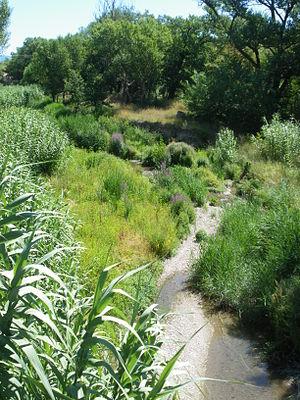
La Mède, Rivière du Vaucluse, France
La Mède ou Vallon des Paillasses est un cours d'eau français de Vaucluse, qui prend sa source au Mont Ventoux, puis après avoir traversé la plaine au sud du mont, rejoint la Sorgue de Velleron à l'ouest.